Sergey Aksakov

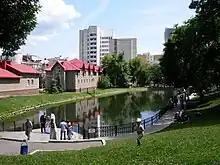
Aksakov garden in Ufa, named in honor of Sergey Aksakov

In 1843 Aksakov settled in the village of Abramtsevo, near Moscow, where he entertained writers including Gogol, Turgenev, and Tolstoy and which was also frequented by his Slavophile sons, Konstantin and Ivan. In the late 1850s he published his most enduring works, "The Family Chronicle" ("Semeinaya khronika", 1856; translated as "A Russian Gentleman") and "Childhood Years of Bagrov Grandson" ("Detskie gody Bagrova-vnuka", 1858, translated as "Years of Childhood"). These reminiscences of a childhood spent in a Russian patriarchal family "brought Aksakov recognition as a literary artist of the first rank." Aksakov's semi-autobiographical narratives are unmatched for their scrupulous and detailed description of the everyday life of the Russian nobility.